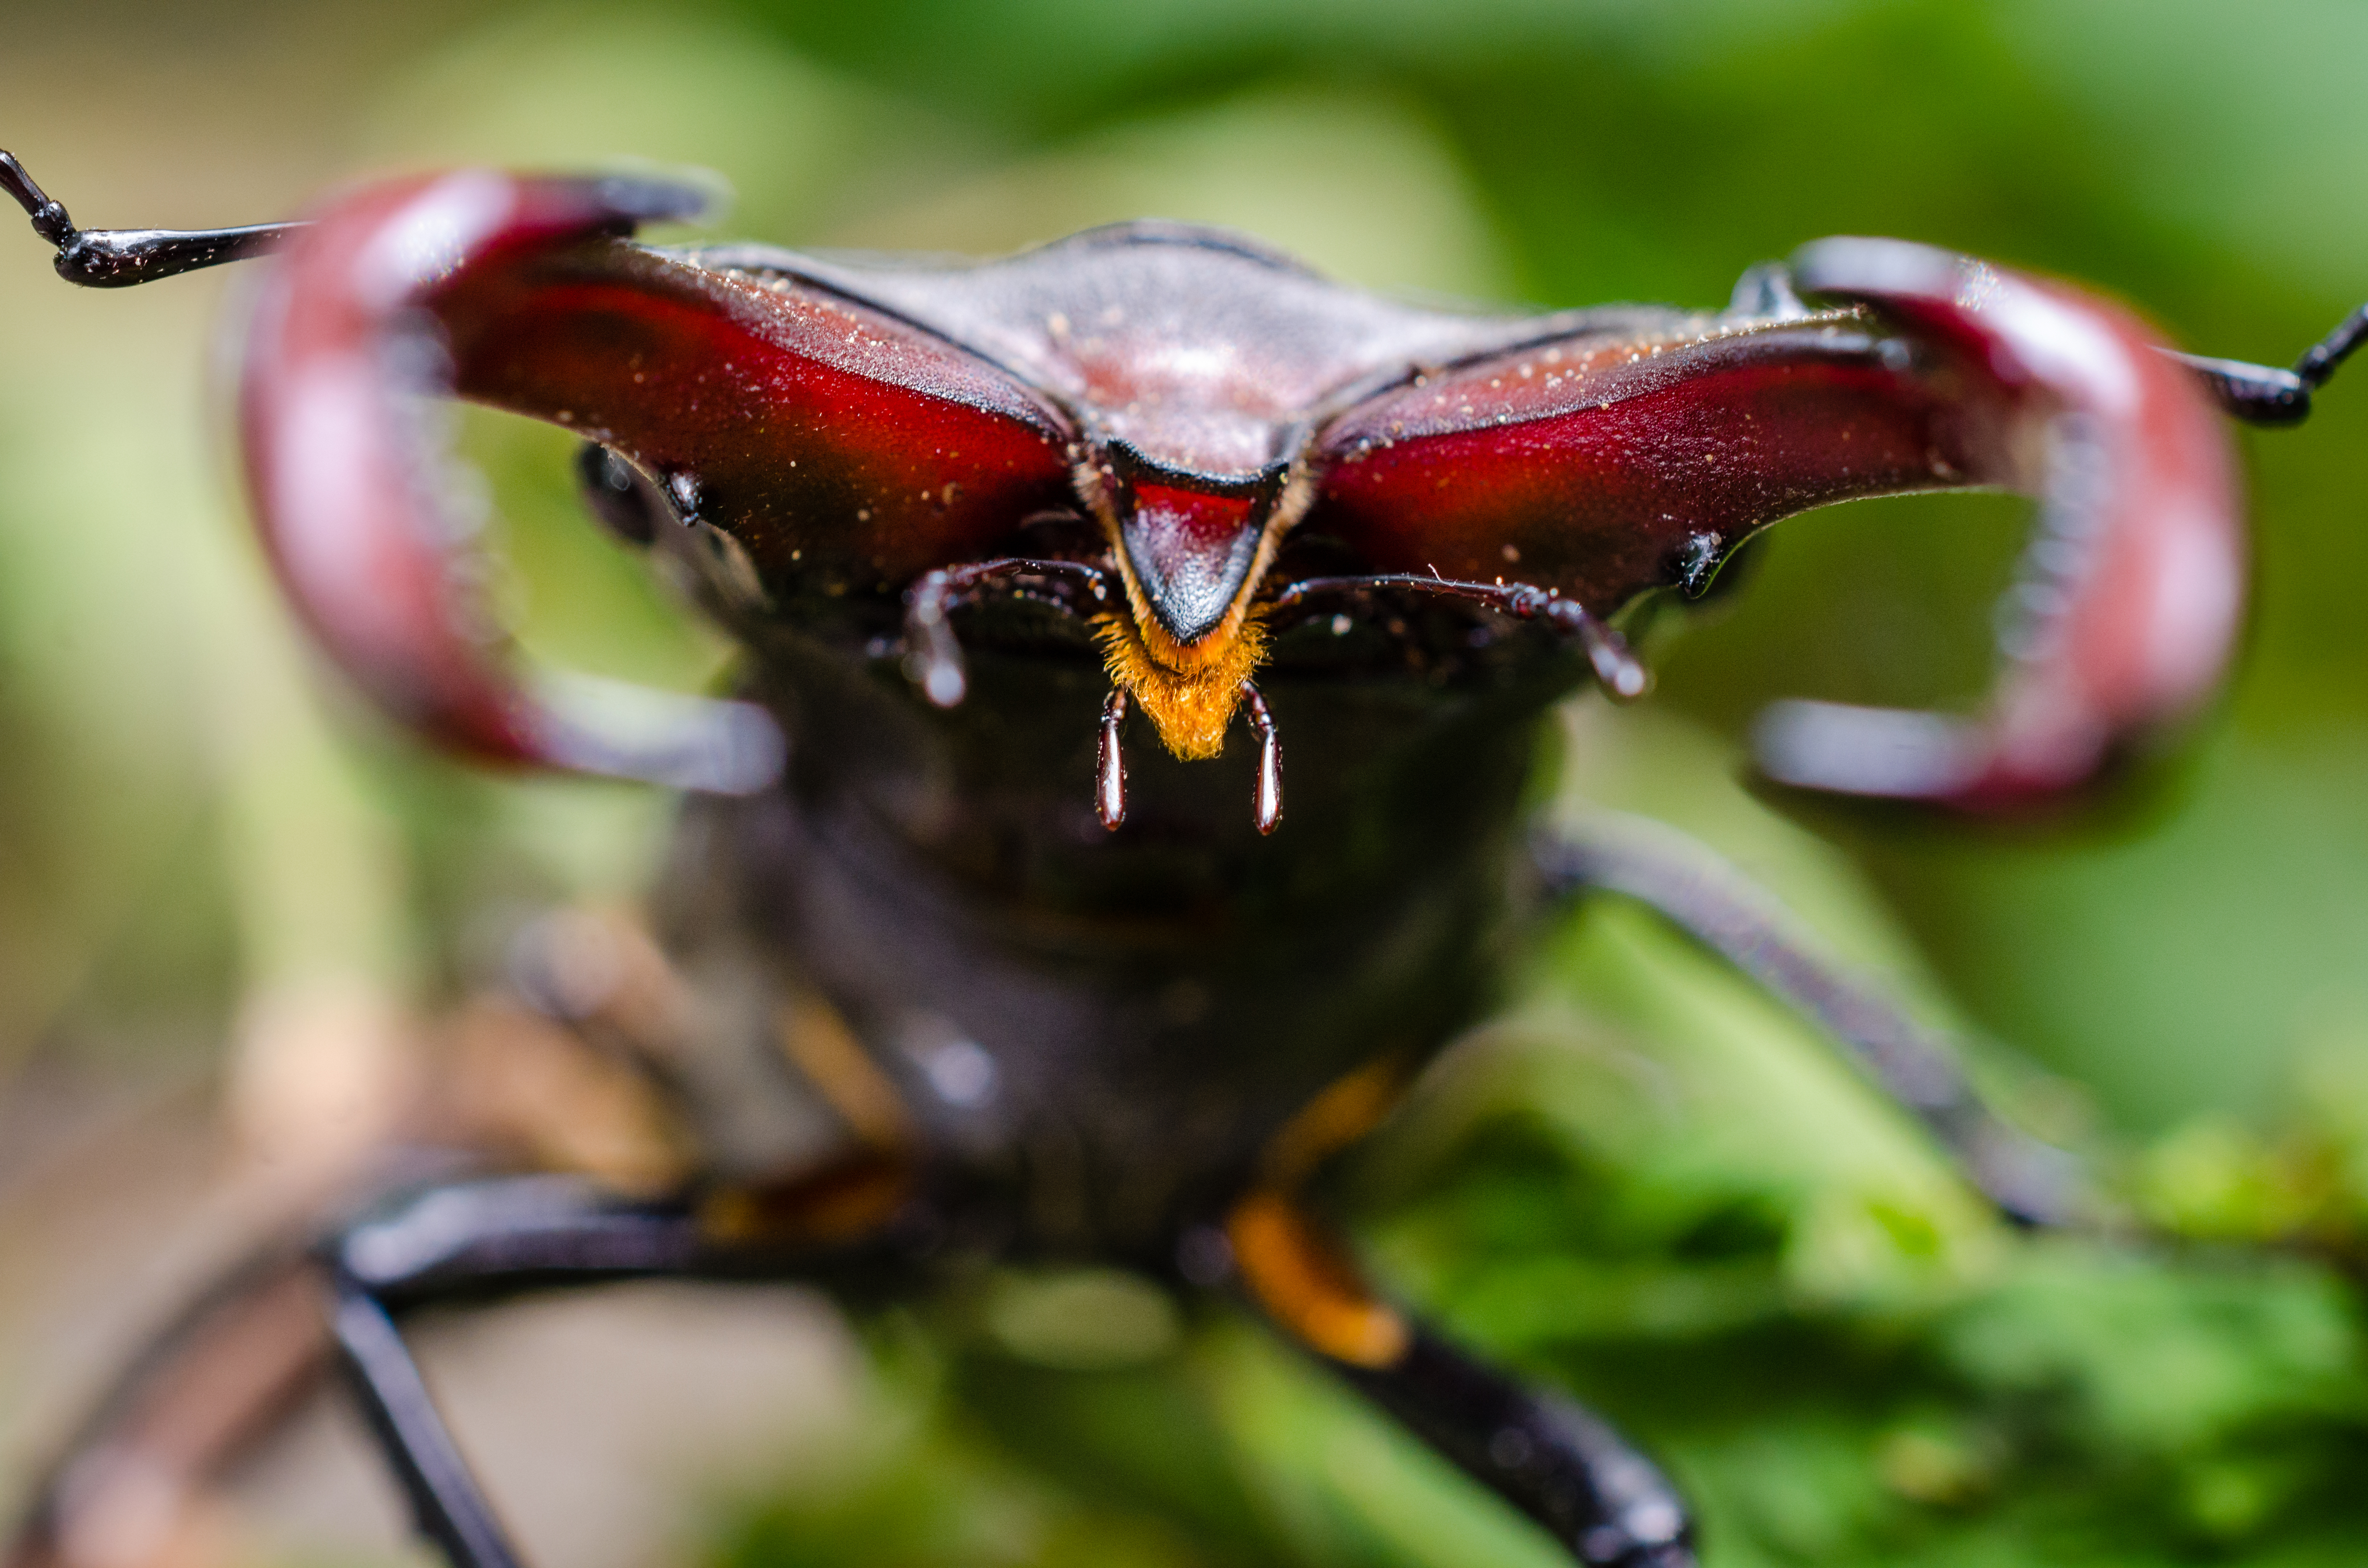
photography, flower, insect, botany, flora, fauna, invertebrate, close up, hornet, wasp, beetle, macro photography, arthropod, membrane winged insect, scarabs